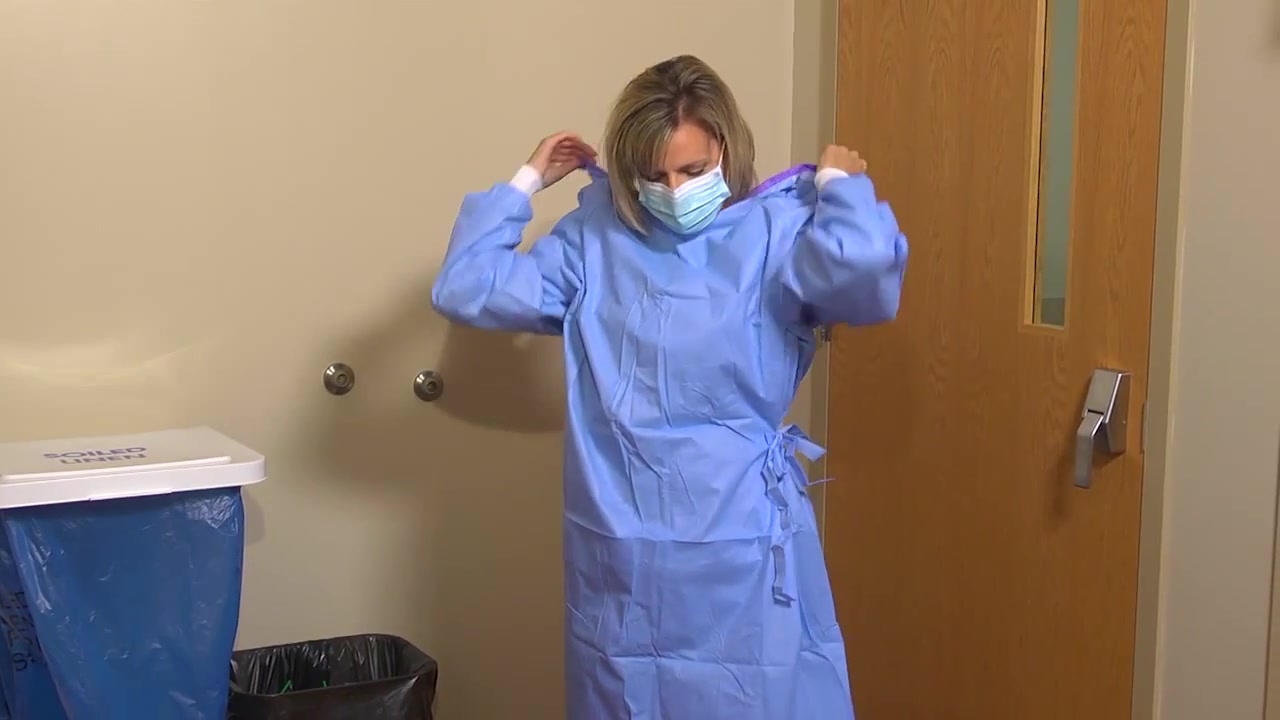
Objects detected:
Coverall
Mask